La Maison Simons

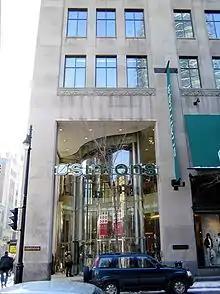
Downtown Montreal store on Saint Catherine Street

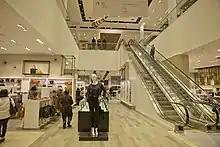
Park Royal store in West Vancouver

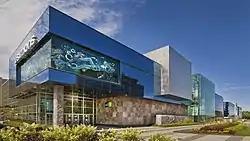
Place Sainte-Foy store in Quebec City

Celebrating the 400th anniversary of Quebec City in 2008, La Maison Simons gifted a restored fountain, the , imported from France. The fountain was originally positioned in Bordeaux's Allées de Tourny, named after Aubert Tourny, a French intendant remembered for his contribution to the beautification of Bordeaux, Quebec City's sister city. It was built in the mid-19th century and won a gold medal at the Paris world exposition of 1855. The Fontaine de Tourny was installed in front of the National Assembly of Quebec in April 2007.